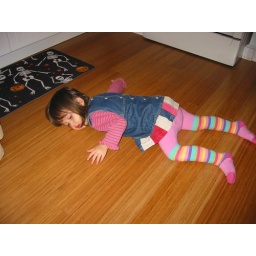
Izzy in love with the new kitchen floor